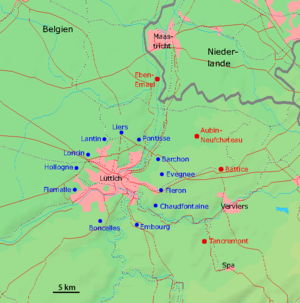
Belejringen af Liège / Befæstninger
Kort over forterne ved Liege.
Belejringen af Liège eller Slaget om Liège var det indledende slag under Tysklands invasion af Belgien under 1. verdenskrig. Angrebet på byen startede den 4. august 1914 og varede til 16. august, hvor det sidste fort overgav sig.